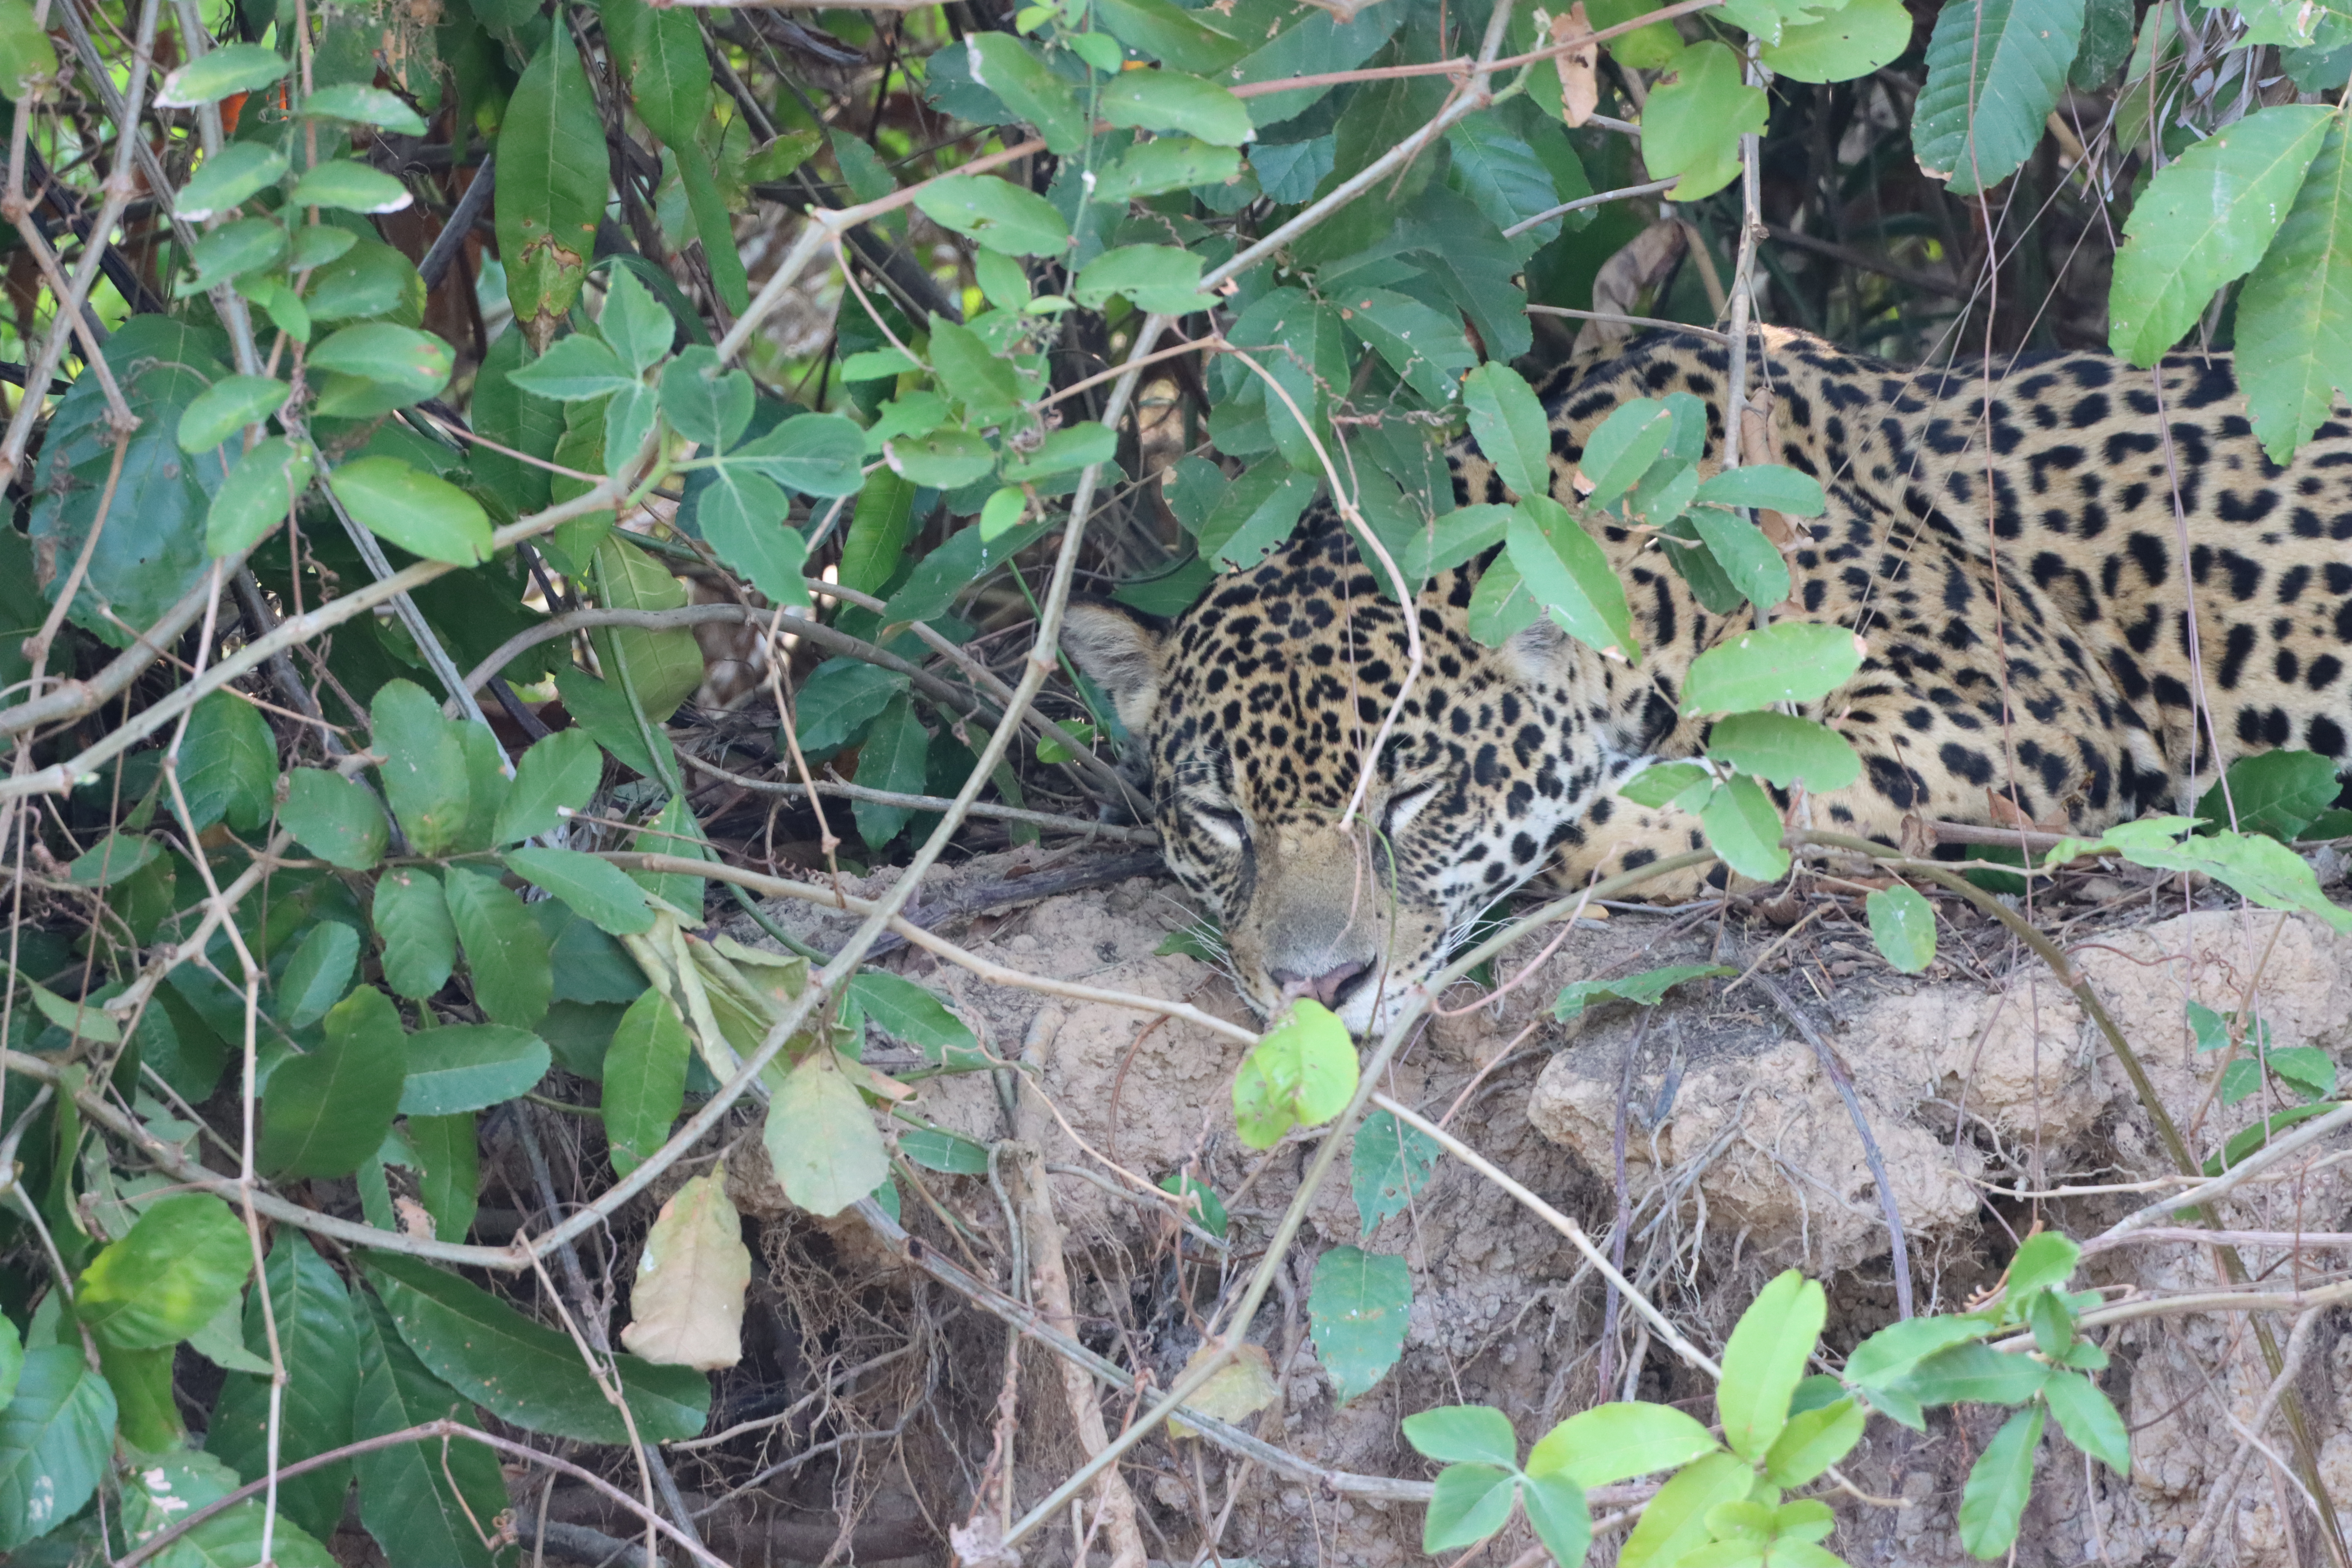
Jaguar: Guaraci